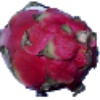
Label: red_pitahaya